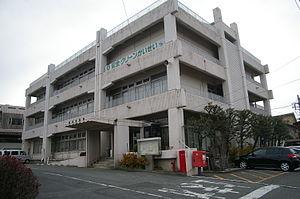
Kaisei est un bourg du district d'Ashigarakami, dans la préfecture de Kanagawa, au Japon.